Everyone Asks for Erika

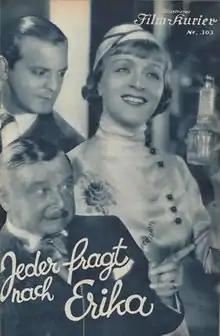
German film poster

Everyone Asks for Erika is a 1931 German musical comedy film directed by Frederic Zelnik and starring Lya Mara, Alexander Murski and Walter Janssen. The film's sets were designed by the art director Robert Neppach.